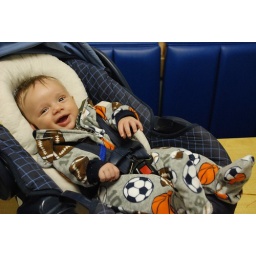
Happily in his car seat at Spelunker's in Front Royal, Virginia.